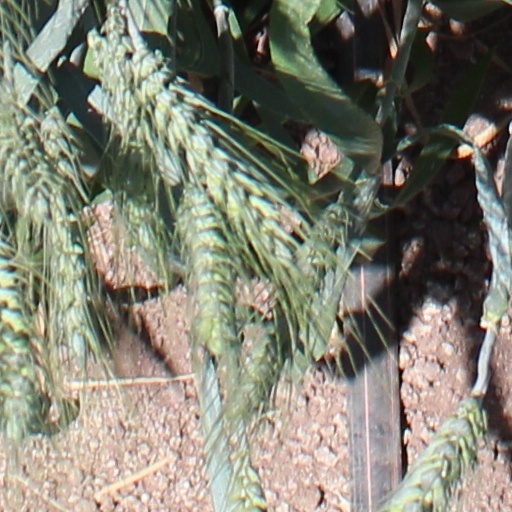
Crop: wheat